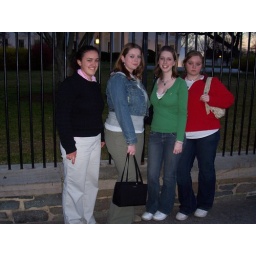
in front of the white house